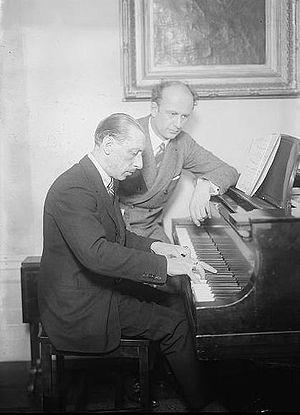
Gustav Heinrich Ernst Martin Wilhelm Furtwängler /ˈvɪl.hɛlm ˈfʊrt.ˌvɛŋ.lər/, né le 25 janvier 1886 à Berlin et mort le 30 novembre 1954 à Baden-Baden, est un chef d'orchestre et compositeur allemand.